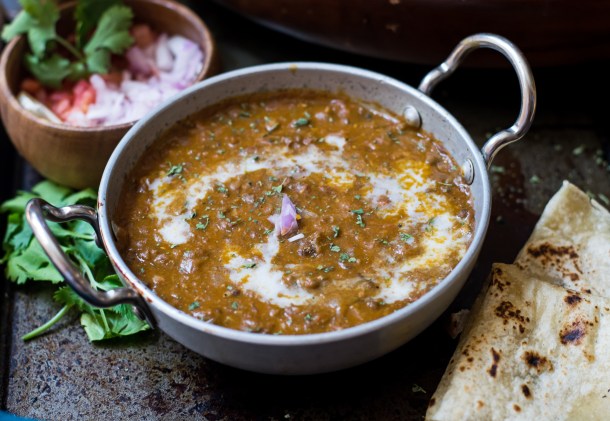
Dish: dal_makhani